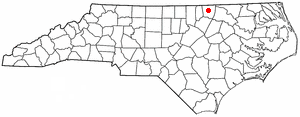
Macon est une ville américaine située dans le comté de Warren dans l'État de Caroline du Nord. En 2010, sa population était de 119 habitants.